Fausto 5.0

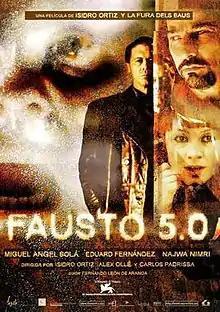

Fausto 5.0 is a 2001 Spanish psychological thriller film directed by Àlex Ollé, Carlos Padrissa and Isidro Ortiz from a screenplay by Fernando León de Aranoa. It stars Miguel Ángel Solá, Eduard Fernández, and Najwa Nimri.